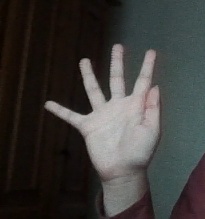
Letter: sheen